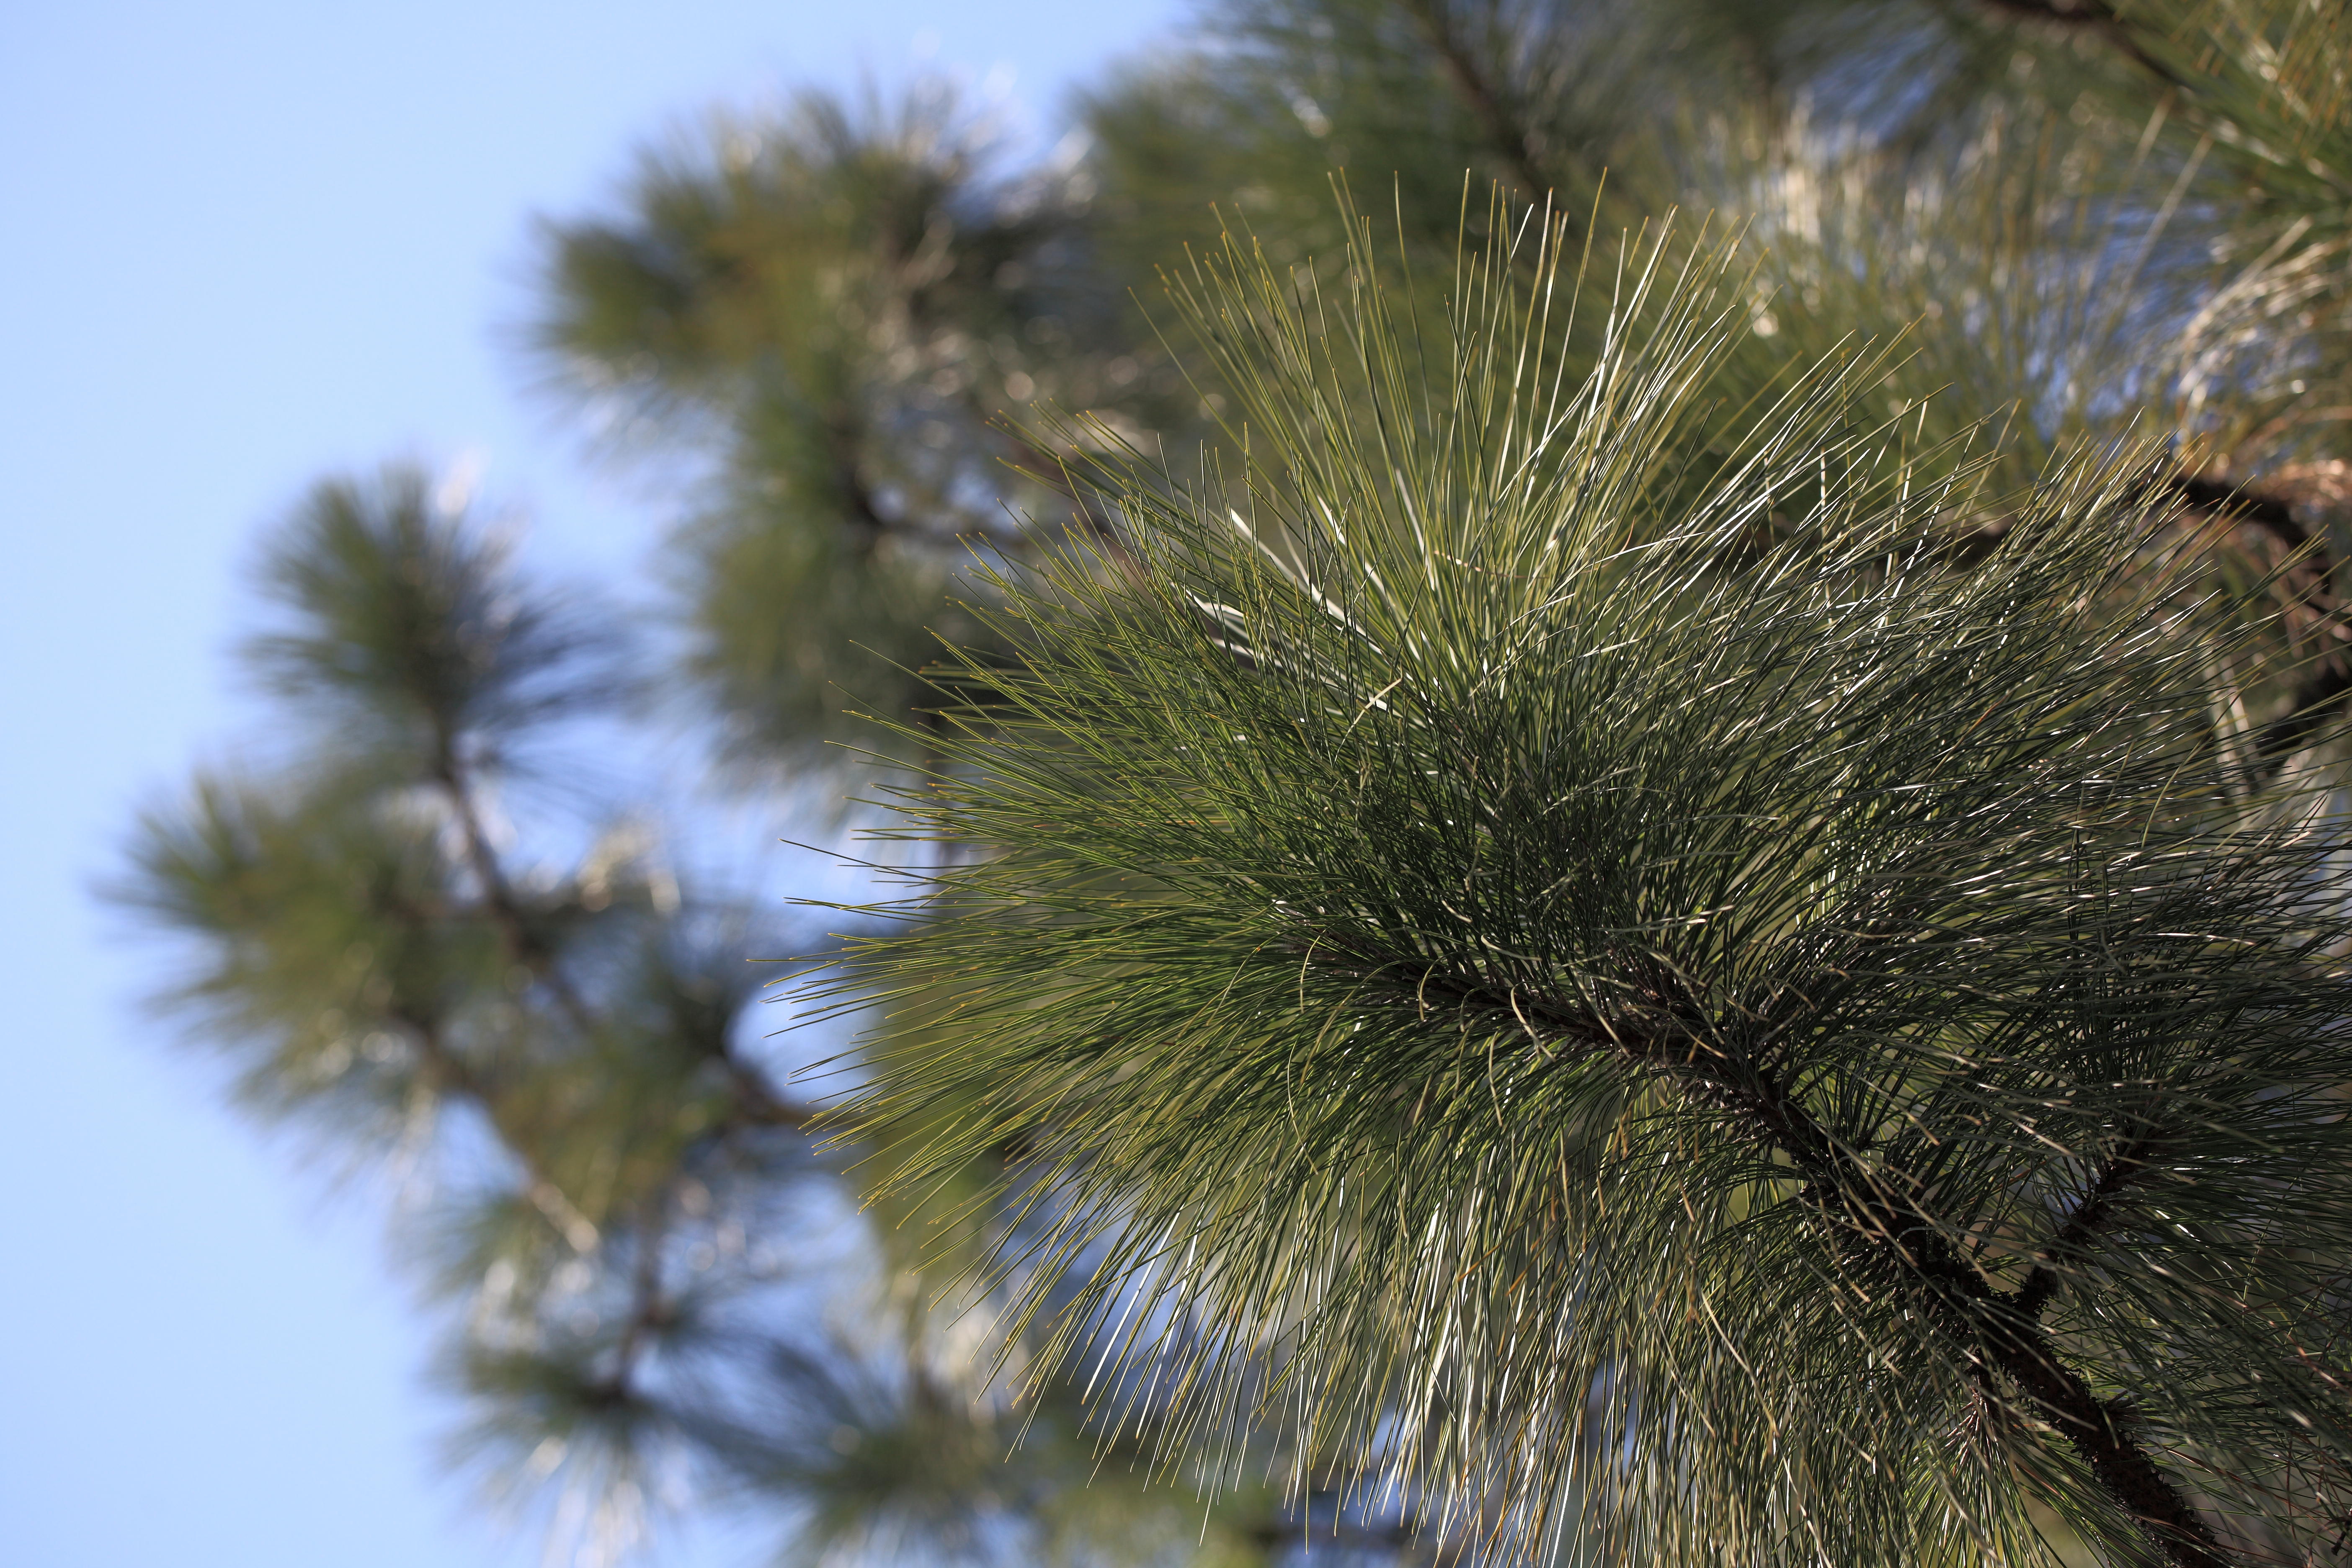
tree, nature, grass, branch, winter, plant, leaf, flower, frost, high, botany, flora, season, close up, 5d, hires, markii, hi, res, resolution, pinus, saitama, kawaguchi, taxonomybinomial, macro photography, palustris, longleafpine, pinuspalustris, flowering plant, grass family, plant stem, woody plant, land plant, arecales, palm family